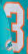
Number: 3